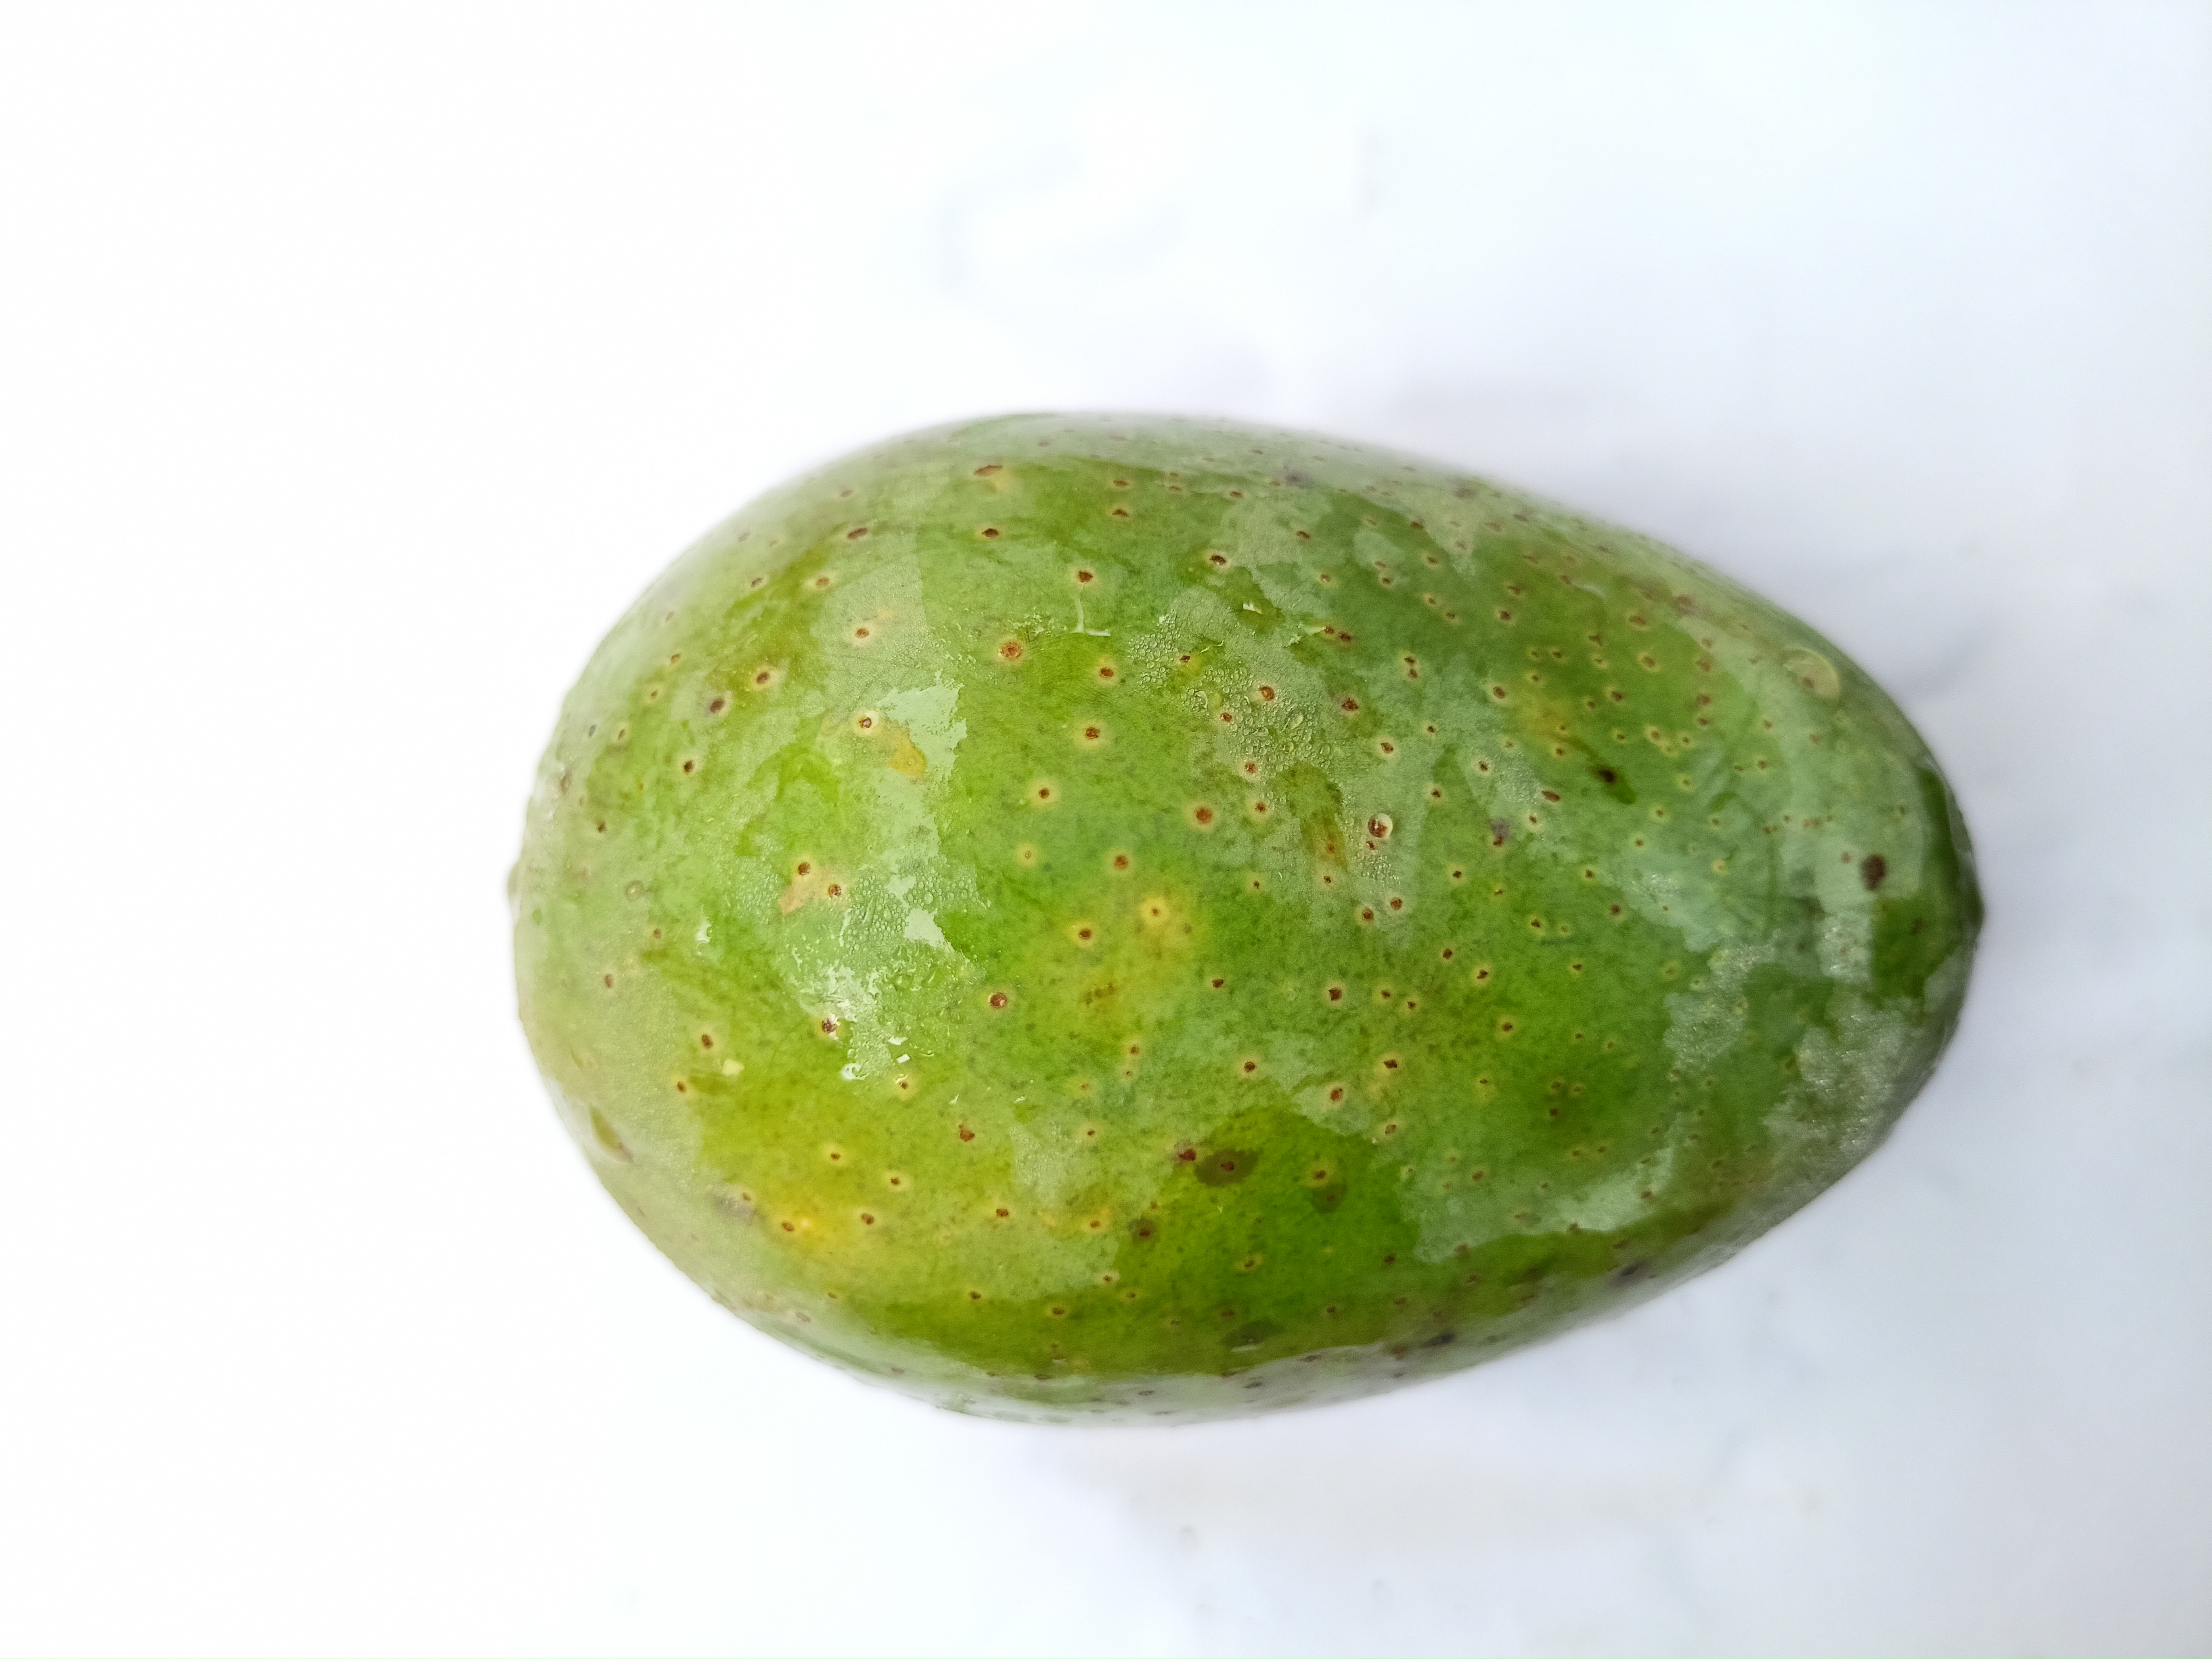
Mango variety: GopalBhog